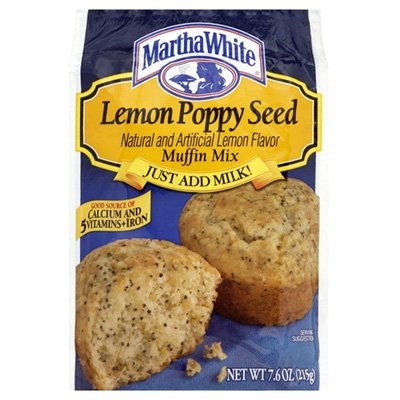
Item Name: Martha White Muffin Mix Lemon Poppyseed 7.6 oz. (Pack of 6)
Value: 45.6
Unit: Ounce

Price: 1.36